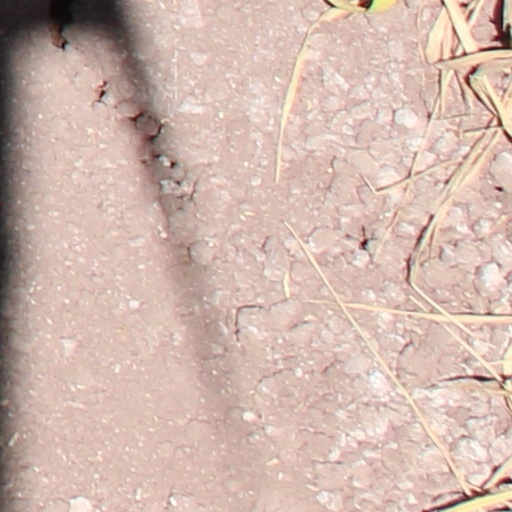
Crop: wheat